Statue of the Comte de Rochambeau

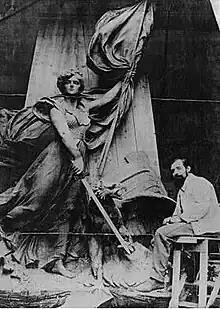
Fernand Hamar working on the statue

After the installation of the statue of the Marquis de Lafayette in Lafayette Square, Washington, D.C., in 1891, plans were made to erect three more statues to honor foreign heroes of the American Revolutionary War. The statue of Rochambeau would become the second memorial installed in the square. In Vendôme, sculptor Fernand Hamar had created a statue of Rochambeau that was unveiled in June 1900. Before the unveiling took place, there were already plans to make a replica for Lafayette Square. French embassy official Jules Boeufvé had been contacting U.S. senators since April of that year, asking them to have a replica of the Rochambeau statue brought to the United States. He said the cost would be around $7,500.